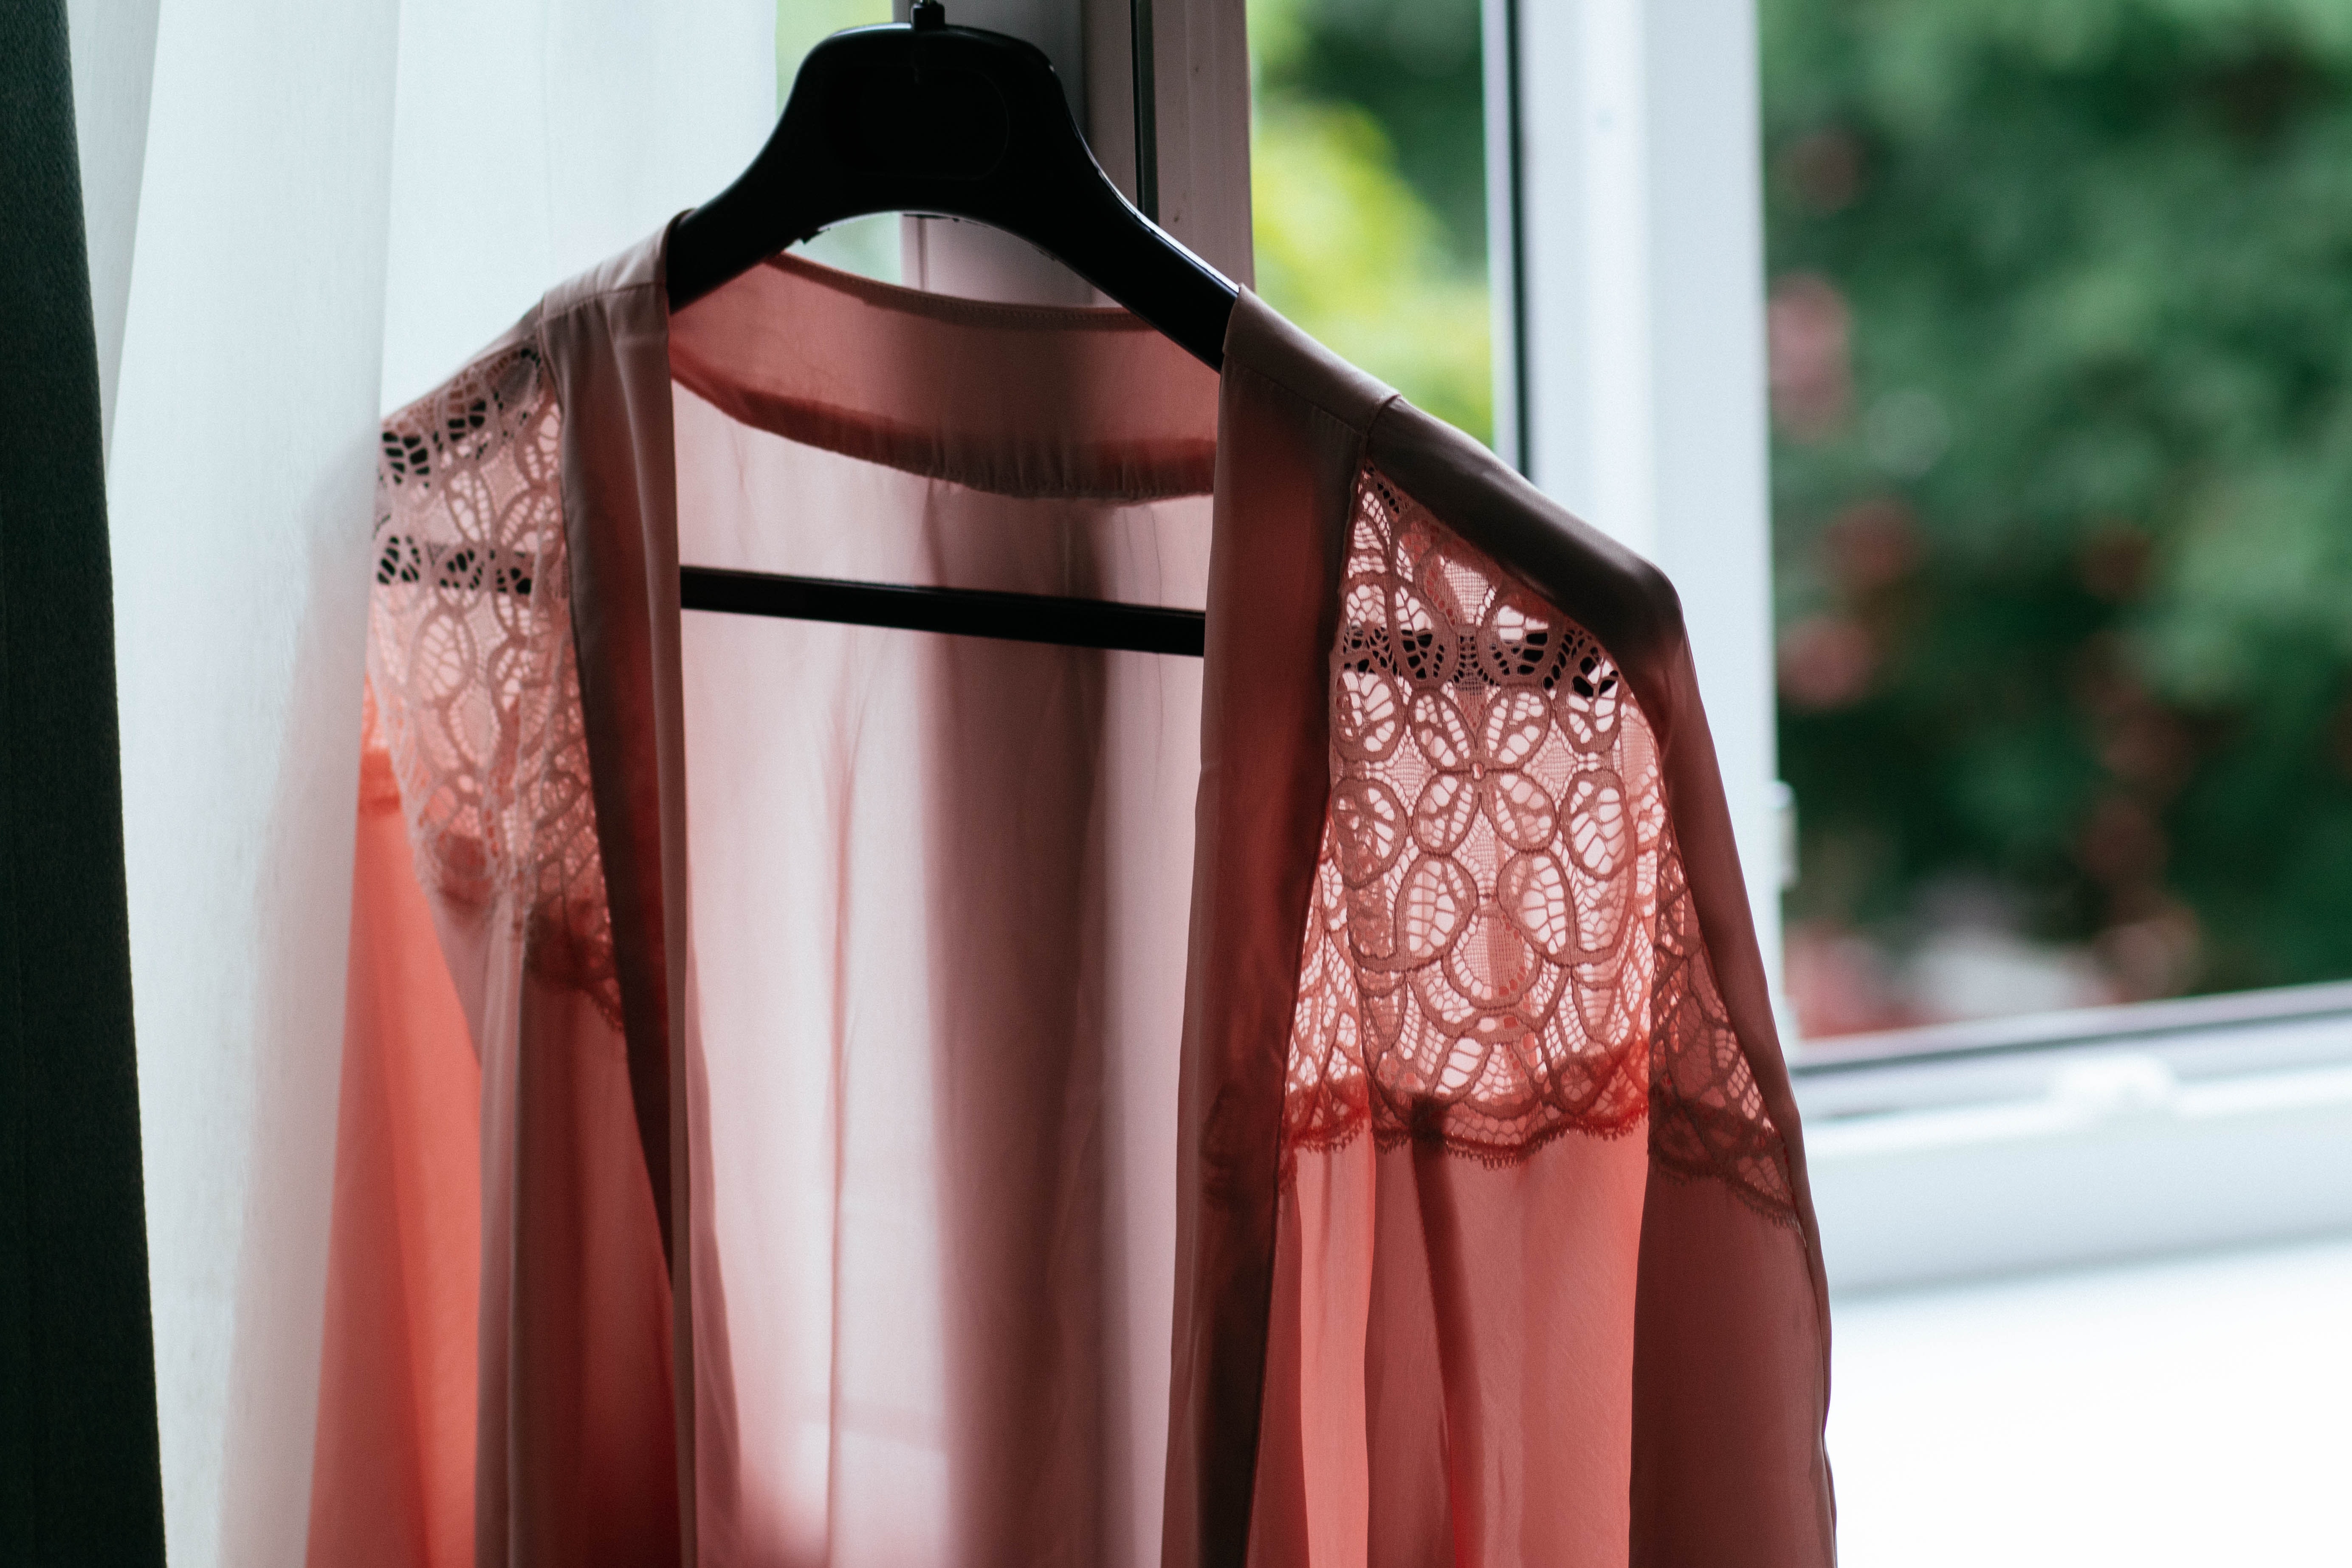
clothing, peach, red, pink, dress, outerwear, fashion, formal wear, textile, pattern, fawn, clothes hanger, fashion design